Cúirt International Festival of Literature

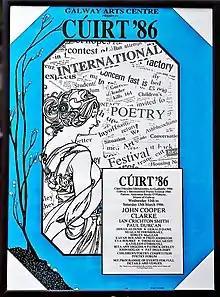
Cuirt '86 Poster by Tom Taheny

By the 2010s, the festival was starting to feature what would have once been fringe events as a large proportion of its main programme.